Bud Plant Inc.

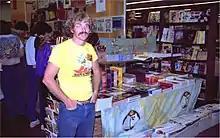
Bud Plant at the 1982 San Diego Comic-Con. Photo by Alan Light.

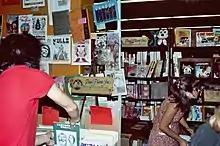
Bud Plant's booth at the 1982 San Diego Comic-Con.

Plant (born 1952) was a comics and illustrated books enthusiast from San Jose, California, who throughout his high school years bought and sold back issue comic books through ads in fanzines such as "Rocket's Blast"/"ComicCollector". In 1968 he co-founded Seven Sons Comic Shop with five friends, John Barrett, Jim Buser, Mike Nolan, Frank Scadina, and Tom Tallmon, in San Jose. Selling Seven Sons within a year, Plant along with Barrett, Buser, and Dick Swan later opened another San Jose-based comics shop called Comic World in 1969.